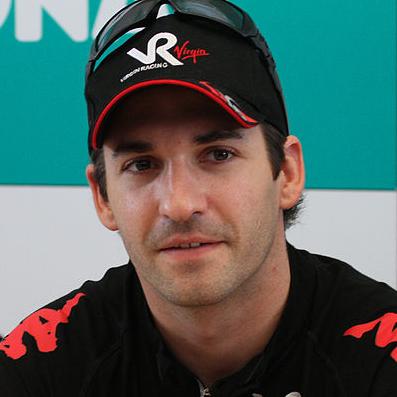
Age: 27